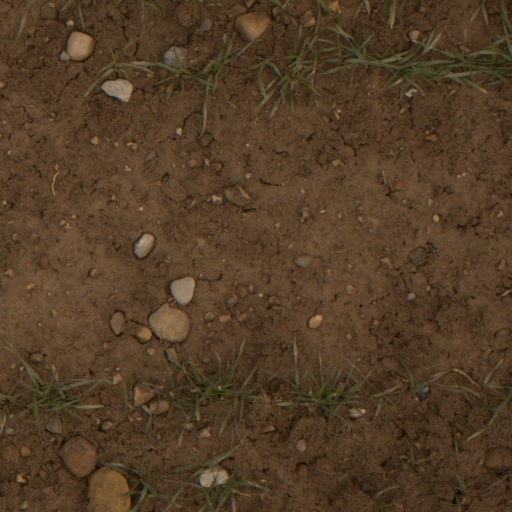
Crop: wheat